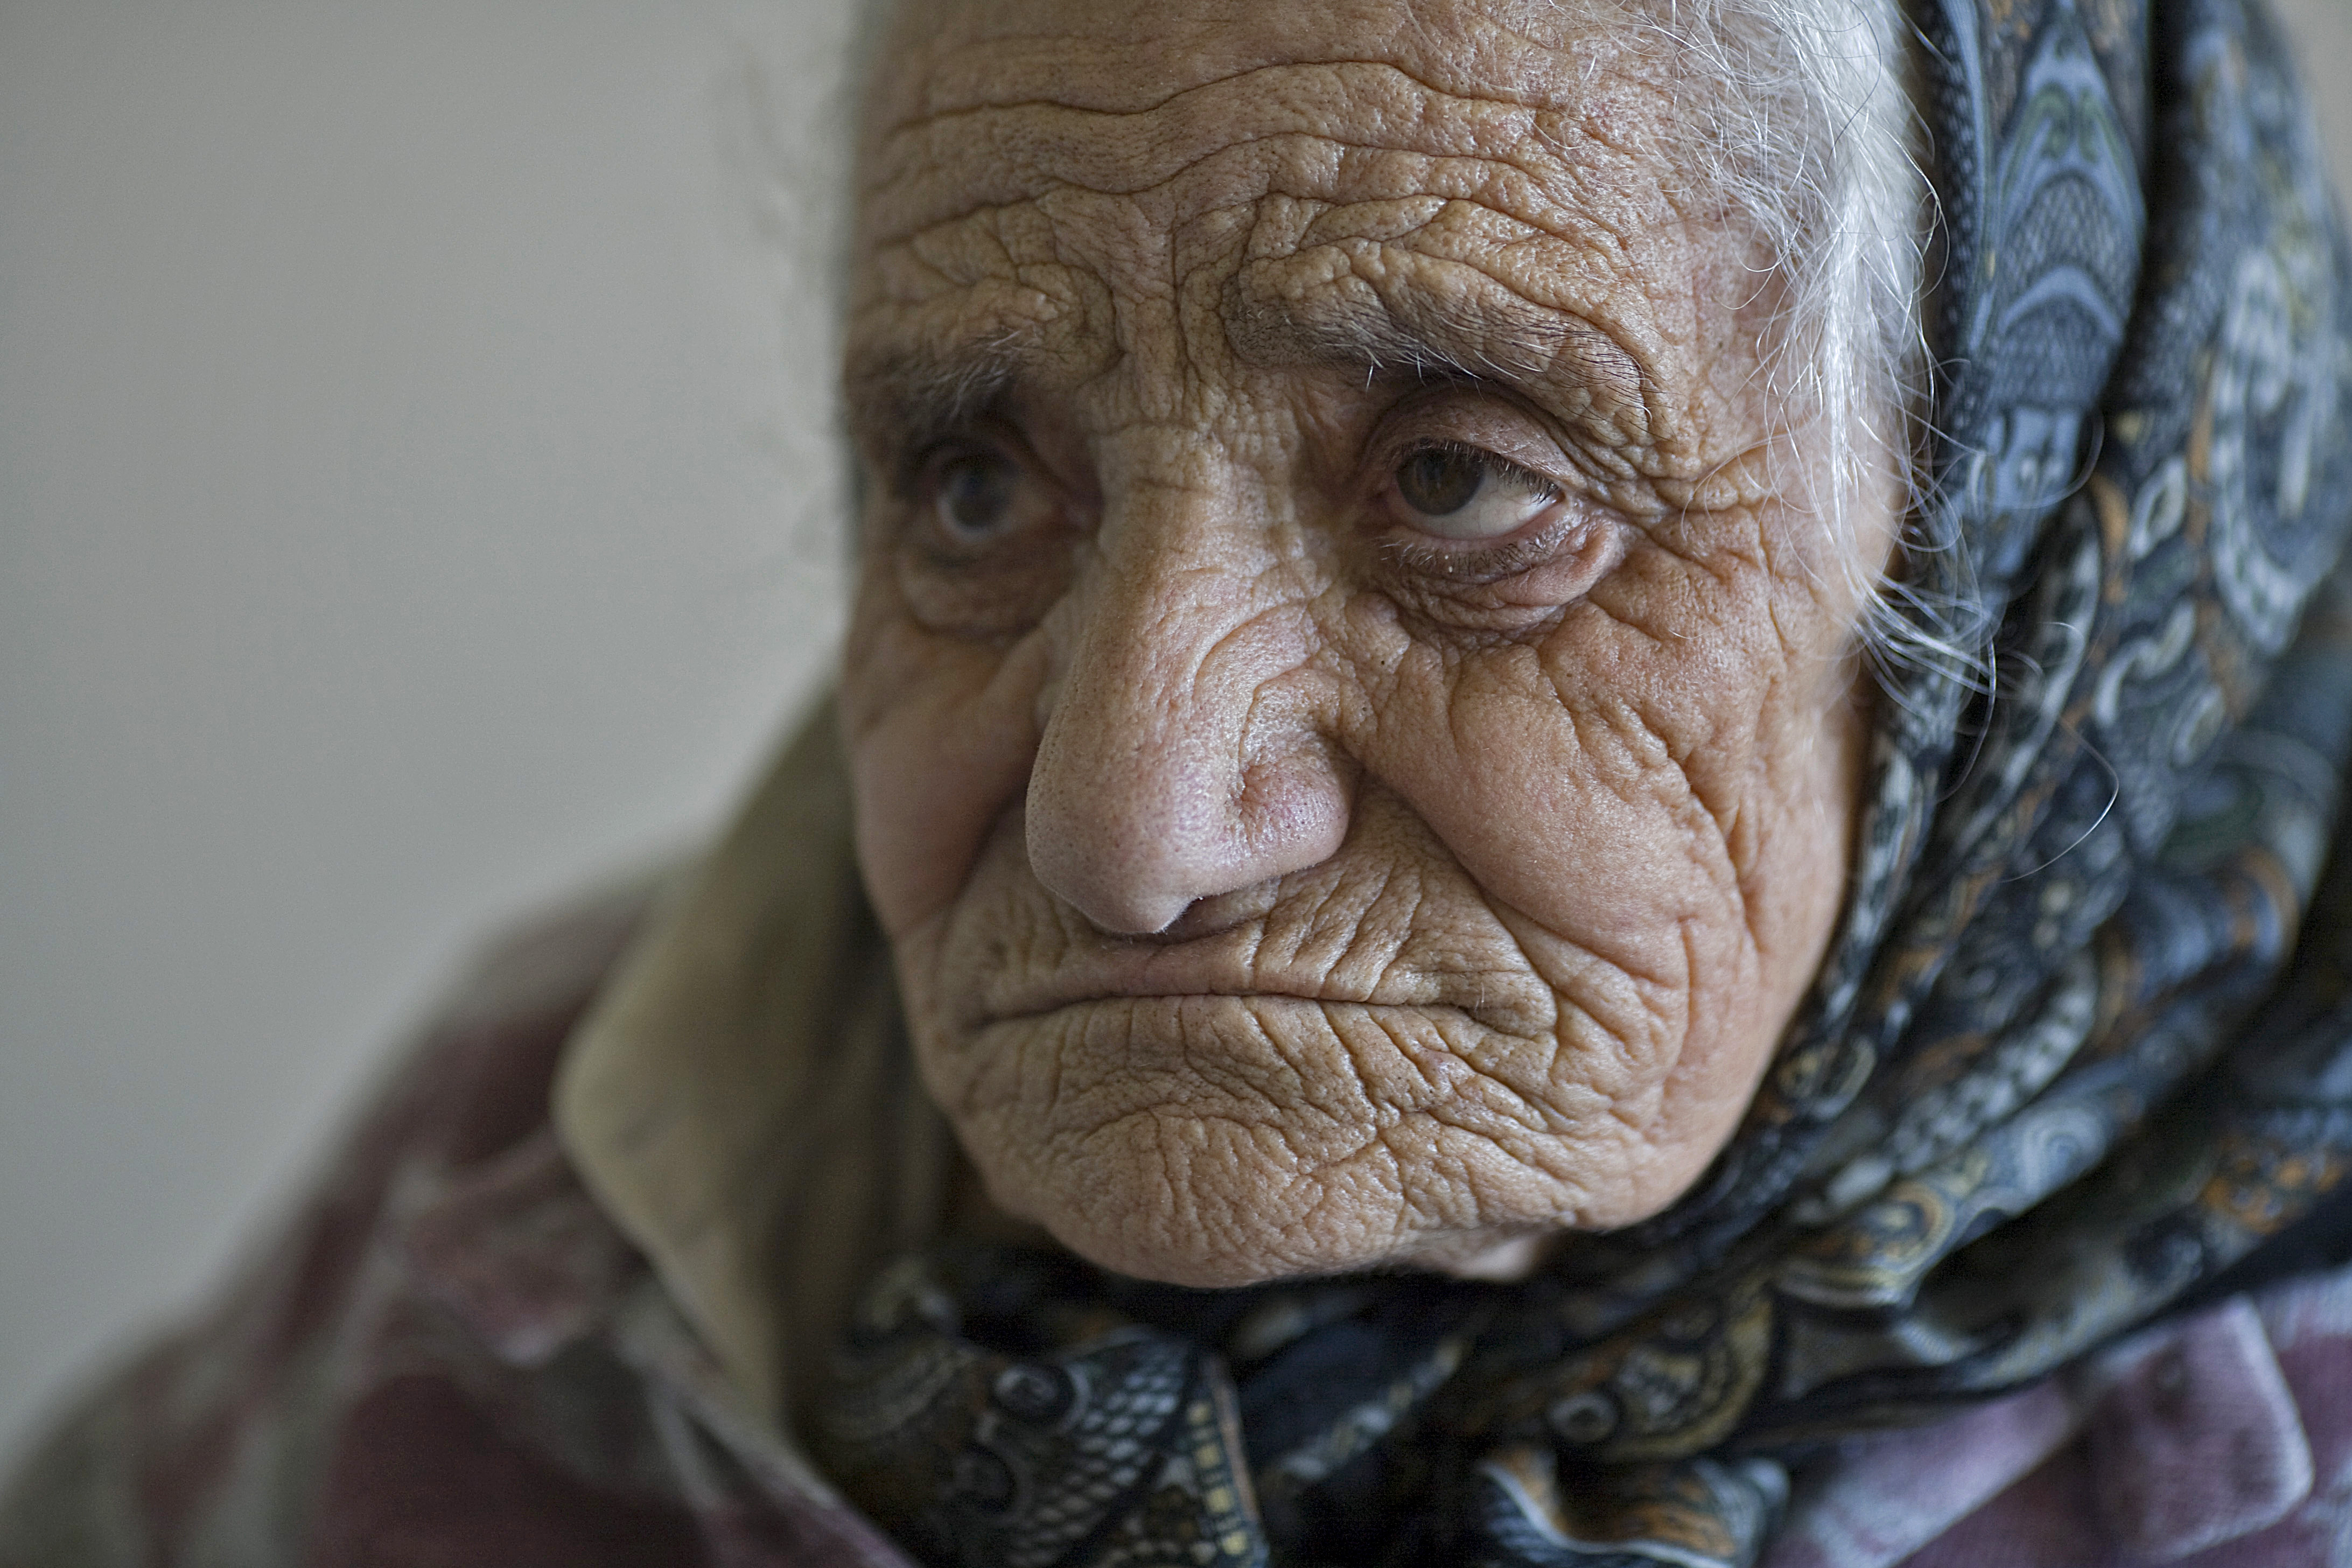
Gender: women